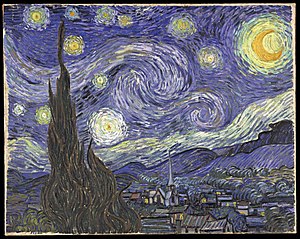
Saint-Rémy-de-Provence
Stjernenatten, malet af van Gogh mens han opholdte sig i Saint-Rémy
Saint-Rémy-de-Provence er en kommune i departmentet Bouches-du-Rhône i det sydlige Frankrig.